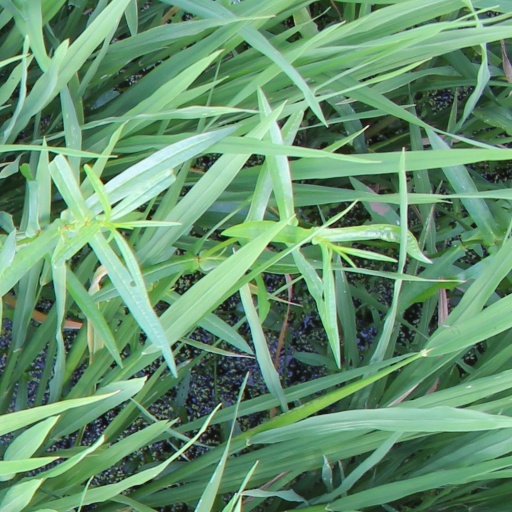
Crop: rice